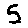
Label: 5